St Trophimus' Church, Eschau

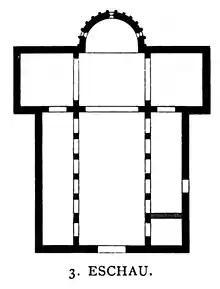
Floor plan of the church (drawn between 1887 and 1901)

The church was originally part of a Benedictine abbey founded by the bishop of Strasbourg, in 770. On 10 May 777, Remigius brought relics of Sophia and her daughters from Rome, where they had been given to him by Pope Adrian I. He dedicated the abbey to St Sophia, and the church both to Mary and St Trophimus. Remigius died on 23 March 783 and was buried in the church.